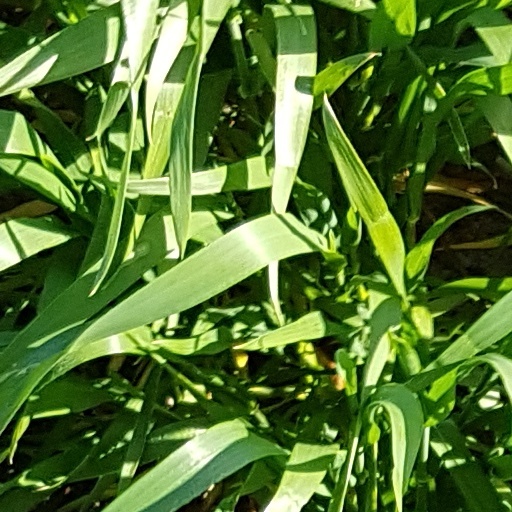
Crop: wheat